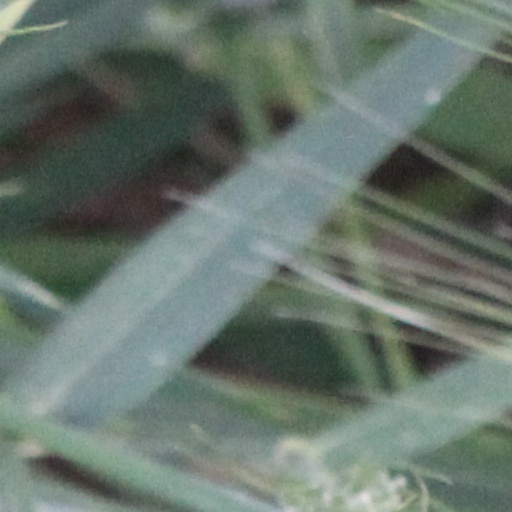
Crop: wheat